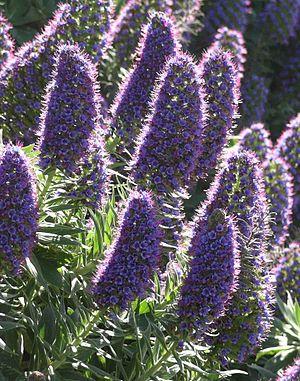
Echium candicans est une espèce végétale de la famille des Boraginaceae. C'est une plante vivace. Elle appartient au genre des vipérines.